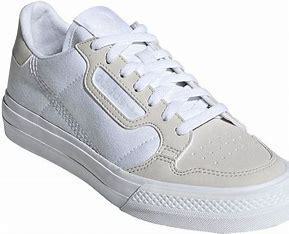
Brand: Adidas
Model: Continental Vulc